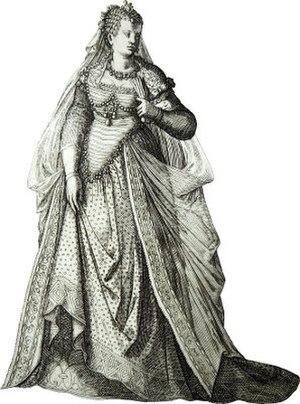
Gravure de 1581 in Les Petits-Maîtres de la mode, 2015
La mode, et plus précisément la mode vestimentaire, désigne la manière de se vêtir, conformément au goût d'une époque dans une région donnée. C'est un phénomène impliquant le collectif via la société, le regard qu'elle renvoie, les codes qu'elle impose et le goût individuel.